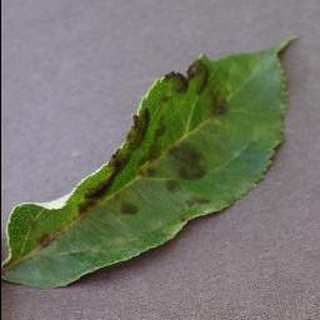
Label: apple_apple_scab